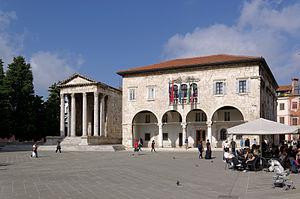
Pula est une ville et une municipalité située en Istrie, dans le comitat d'Istrie, en Croatie.